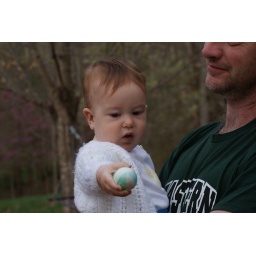
tristan spotted this egg in a tree